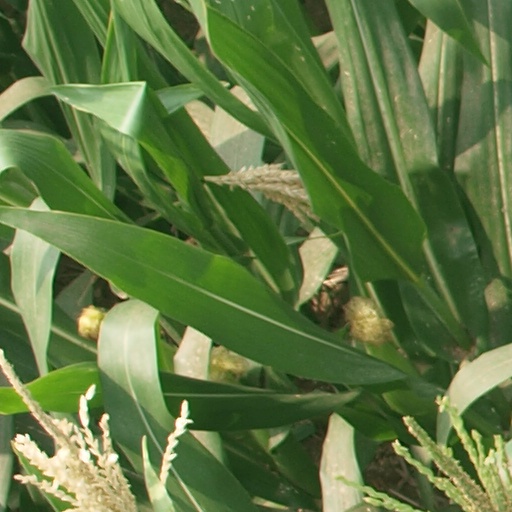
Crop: maize; corn